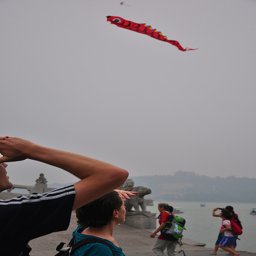
People look into the air at a flying kite.
Onlookers look up at a large red kite.
Somebody is flying a fish kite on the beach.
people looking up to watch the kite flying
Red kite flying over the water with people looking on.